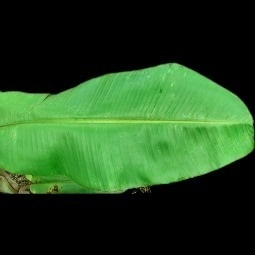
Label: Calcium